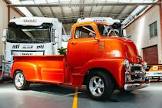
Vehicle type: Cars